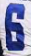
Number: 6